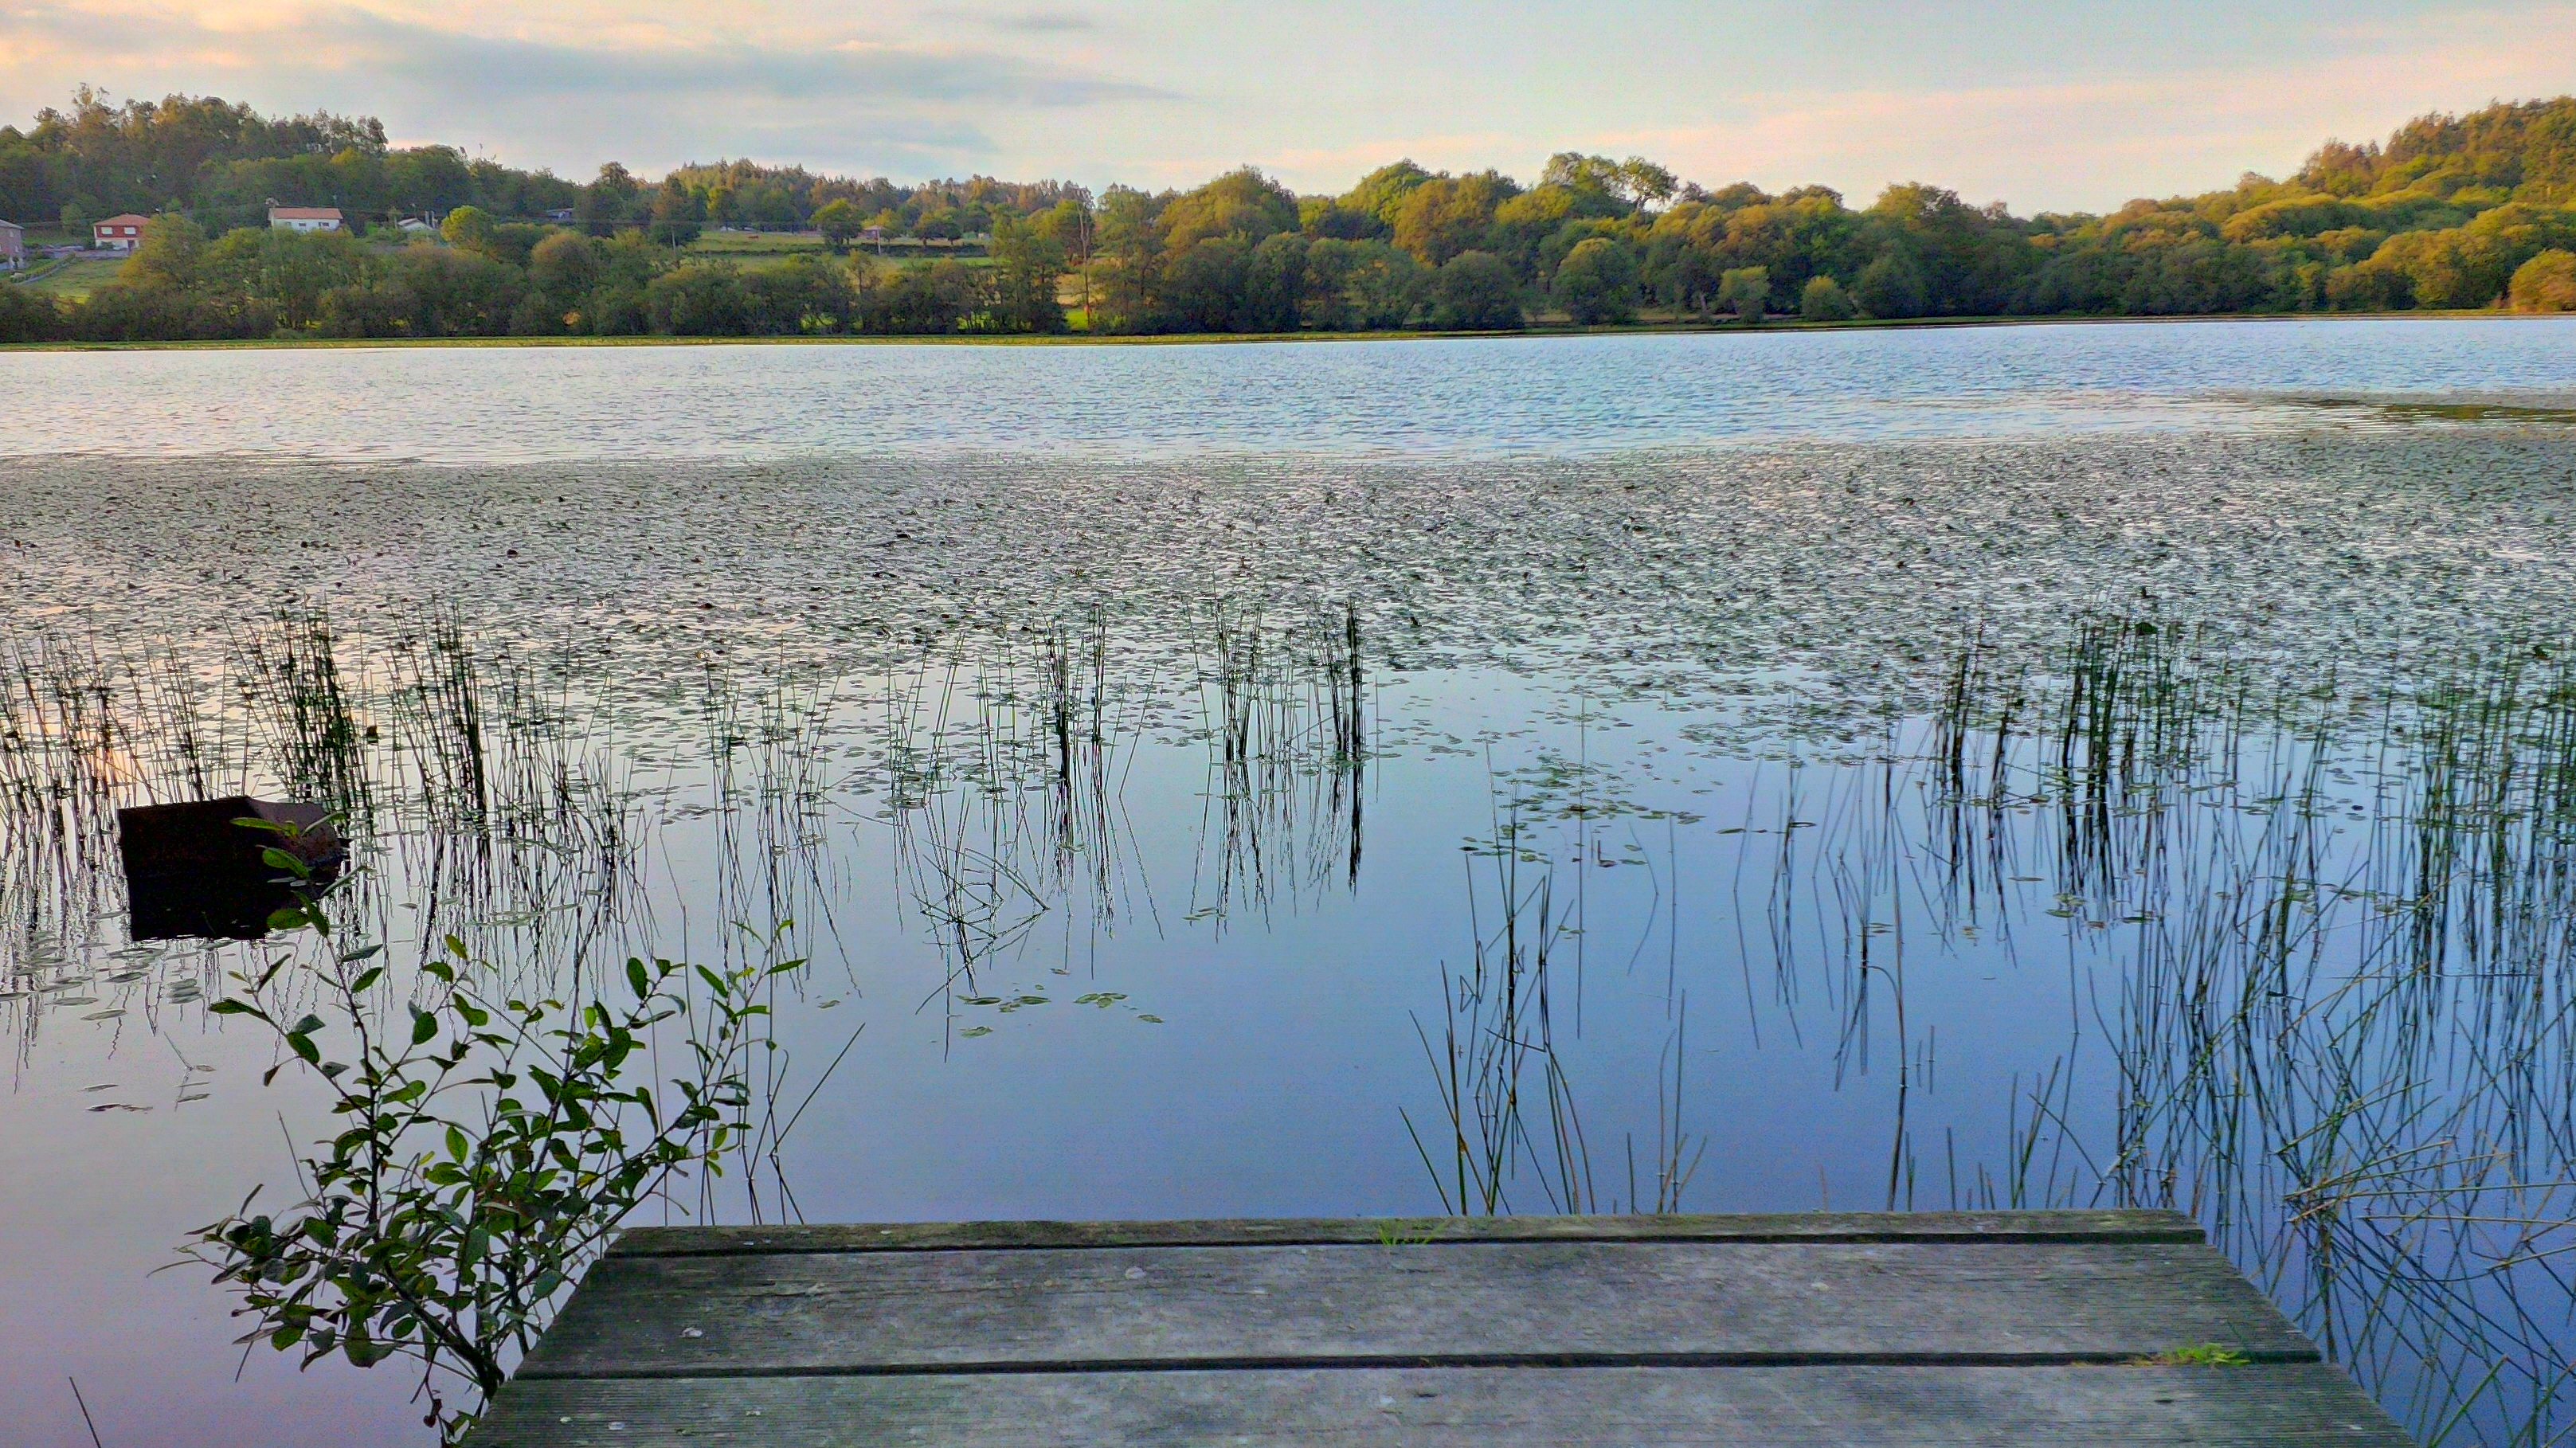
tree, water, nature, marsh, morning, lake, river, pond, reflection, reservoir, waterway, body of water, wetland, habitat, loch, fish pond